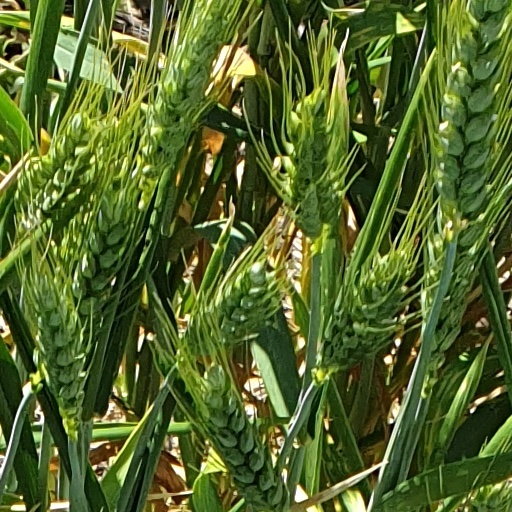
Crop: wheat